Bewitching Attraction

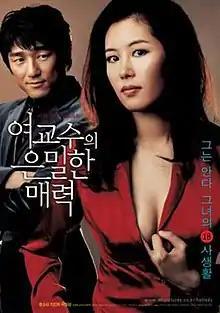
South Korean theatrical release poster

Bewitching Attraction is a 2006 South Korean black comedy film. The debut film by South Korean director Lee Ha, the plot revolves around a troubled professor (Moon So-ri) and her sexual escapades. The film was released on 16 March 2006, and had a total attendance of 691,735.